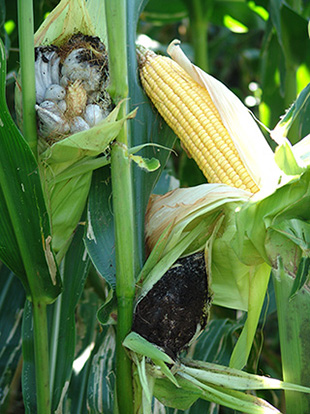
Plant: Corn
Disease: corn smut